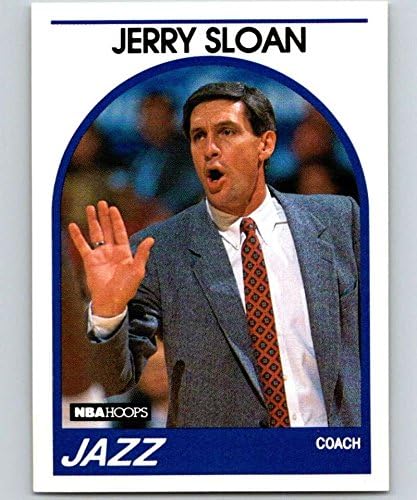
1989-90 Hoops #267 Jerry Sloan Jazz CO NBA Basketball
Category: Collectibles & Fine Art
1989-90 Hoops #267 Jerry Sloan Jazz CO NBA Basketball
Features: Utah Jazz | Jerry Sloan